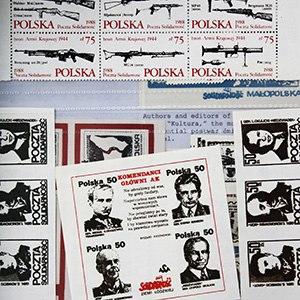
Les Archives de la fondation Open Society rassemblent de nombreux documents relatifs à l'histoire de la Guerre froide. Créées par le milliardaire philanthrope George Soros, elles constituent une institution affiliée à la Open Society Foundations hébergée par l'Université d'Europe centrale à Budapest.